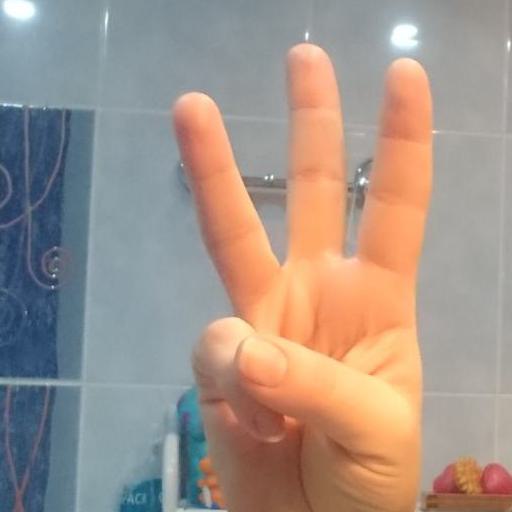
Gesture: three